Marbury, Cheshire

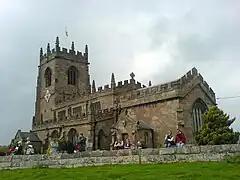
The 15th-century St Michael's stands on the site of an earlier church

Marbury was recorded in the Domesday survey of 1086 as "Merberie", jointly with the adjacent townships of Norbury and Wirswall. Before the Conquest, it was held as an outlying estate of Earl Harold, and afterwards by William Malbank, Baron of Nantwich. The Domesday entry records 1½ hides at Marbury; jointly with Norbury and Wirswall, there was land for five ploughs and woodland measuring two leagues by a league and 40 perches. The total population of the joint demesne was recorded as seven. Unlike the adjacent townships of Wirswall and Wrenbury, Marbury is not described as "waste" in the survey. The name Marbury means "a fortified place near a lake"; besides the name, however, no evidence survives of a fortified settlement here. It was within the Hundred of Warmundestrou, later the Nantwich Hundred.